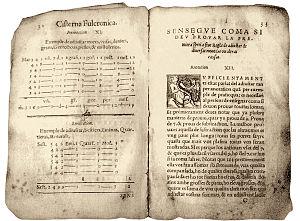
L'histoire de la littérature provençale fait partie de la littérature occitane et comprend l'ensemble des œuvres écrites en langue d'oc par des auteurs liés à la Provence ou employant le provençal.
Joan Francés Fulcònis, fut un mathématicien niçois, auteur d'un traité d'arithmétique en nissart, imprimé à Lyon en 1562 sous le titre de La Cisterna fulconicra.